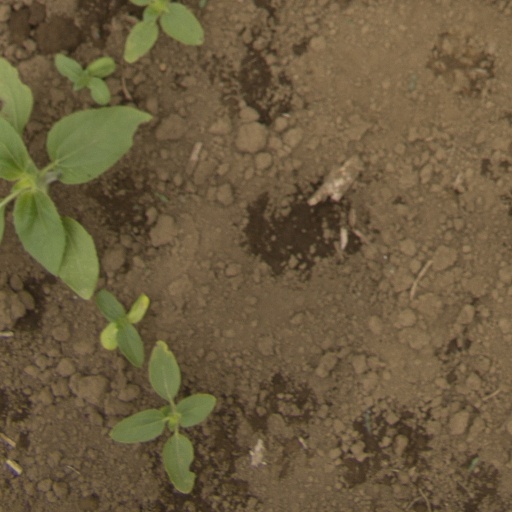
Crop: Jerusalem artichoke